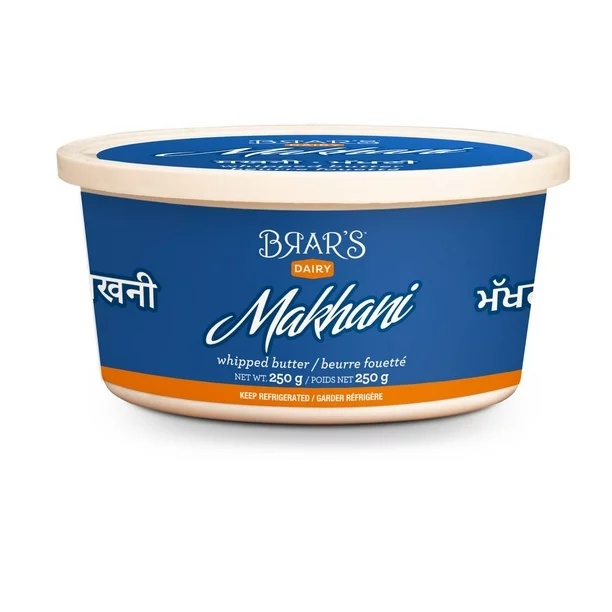
Brar's Makhani 250g
Makhani is traditional Indian whipped butter. It undergoes less processing than yellow butter which makes it a more nutritious alternative. Milk is boiled until a layer of cream collects on top. This layer is then removed, and all the whey is squeezed out with a cheese cloth. The cream is then churned and whipped so it becomes light and frothy. This makes our Makhani creamy without being greasy. Biting into it feels like eating a cloud.
Category: Food, Beverages & Tobacco > Food Items > Dairy Products > Butter & Margarine > Whipped Butter